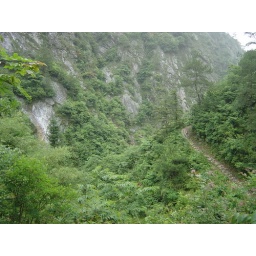
bumpy road in the mountain